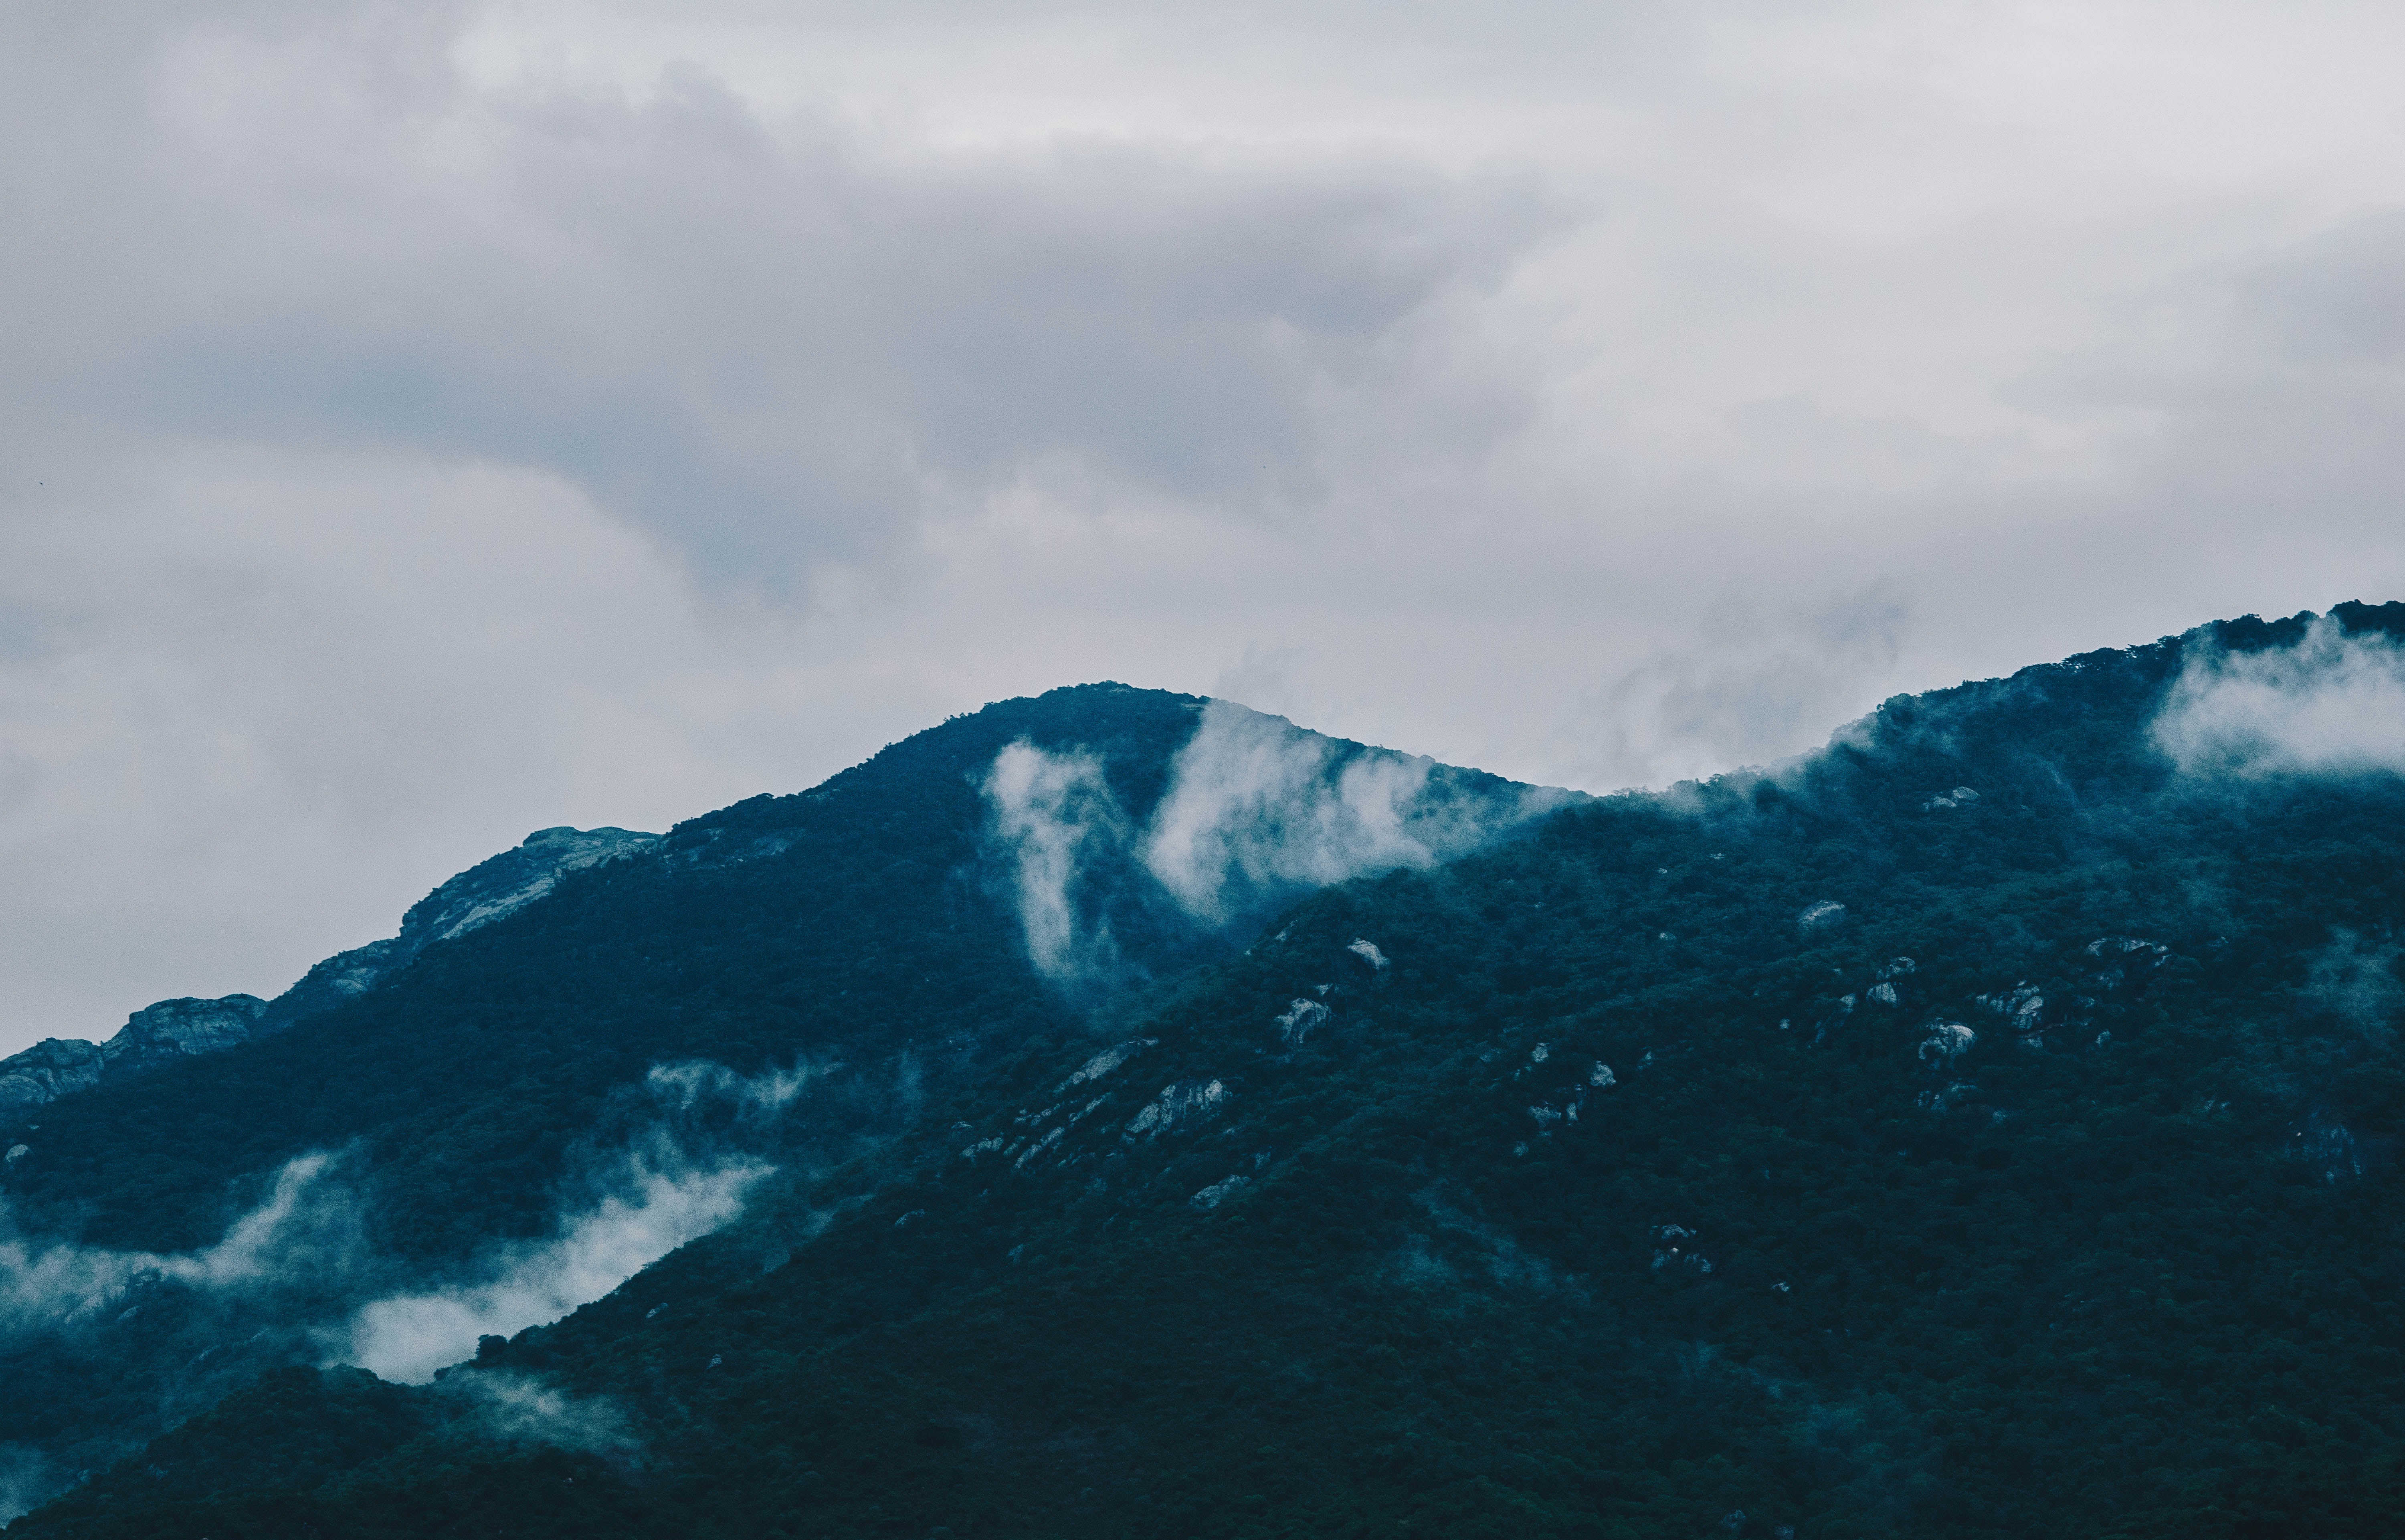
sky, mountainous landforms, mountain, blue, cloud, mountain range, highland, ridge, atmospheric phenomenon, hill, atmosphere, wilderness, hill station, geological phenomenon, summit, alps, fell, mount scenery, massif, tree, landscape, snow, sea, cumulus, winter, sound, ocean, meteorological phenomenon, ice, horizon, terrain, national park, vacation, world, stratovolcano, forest, wave